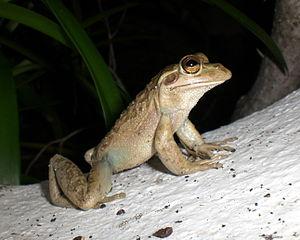
Dryopsophus moorei est une espèce d'amphibiens de la famille des Pelodryadidae.